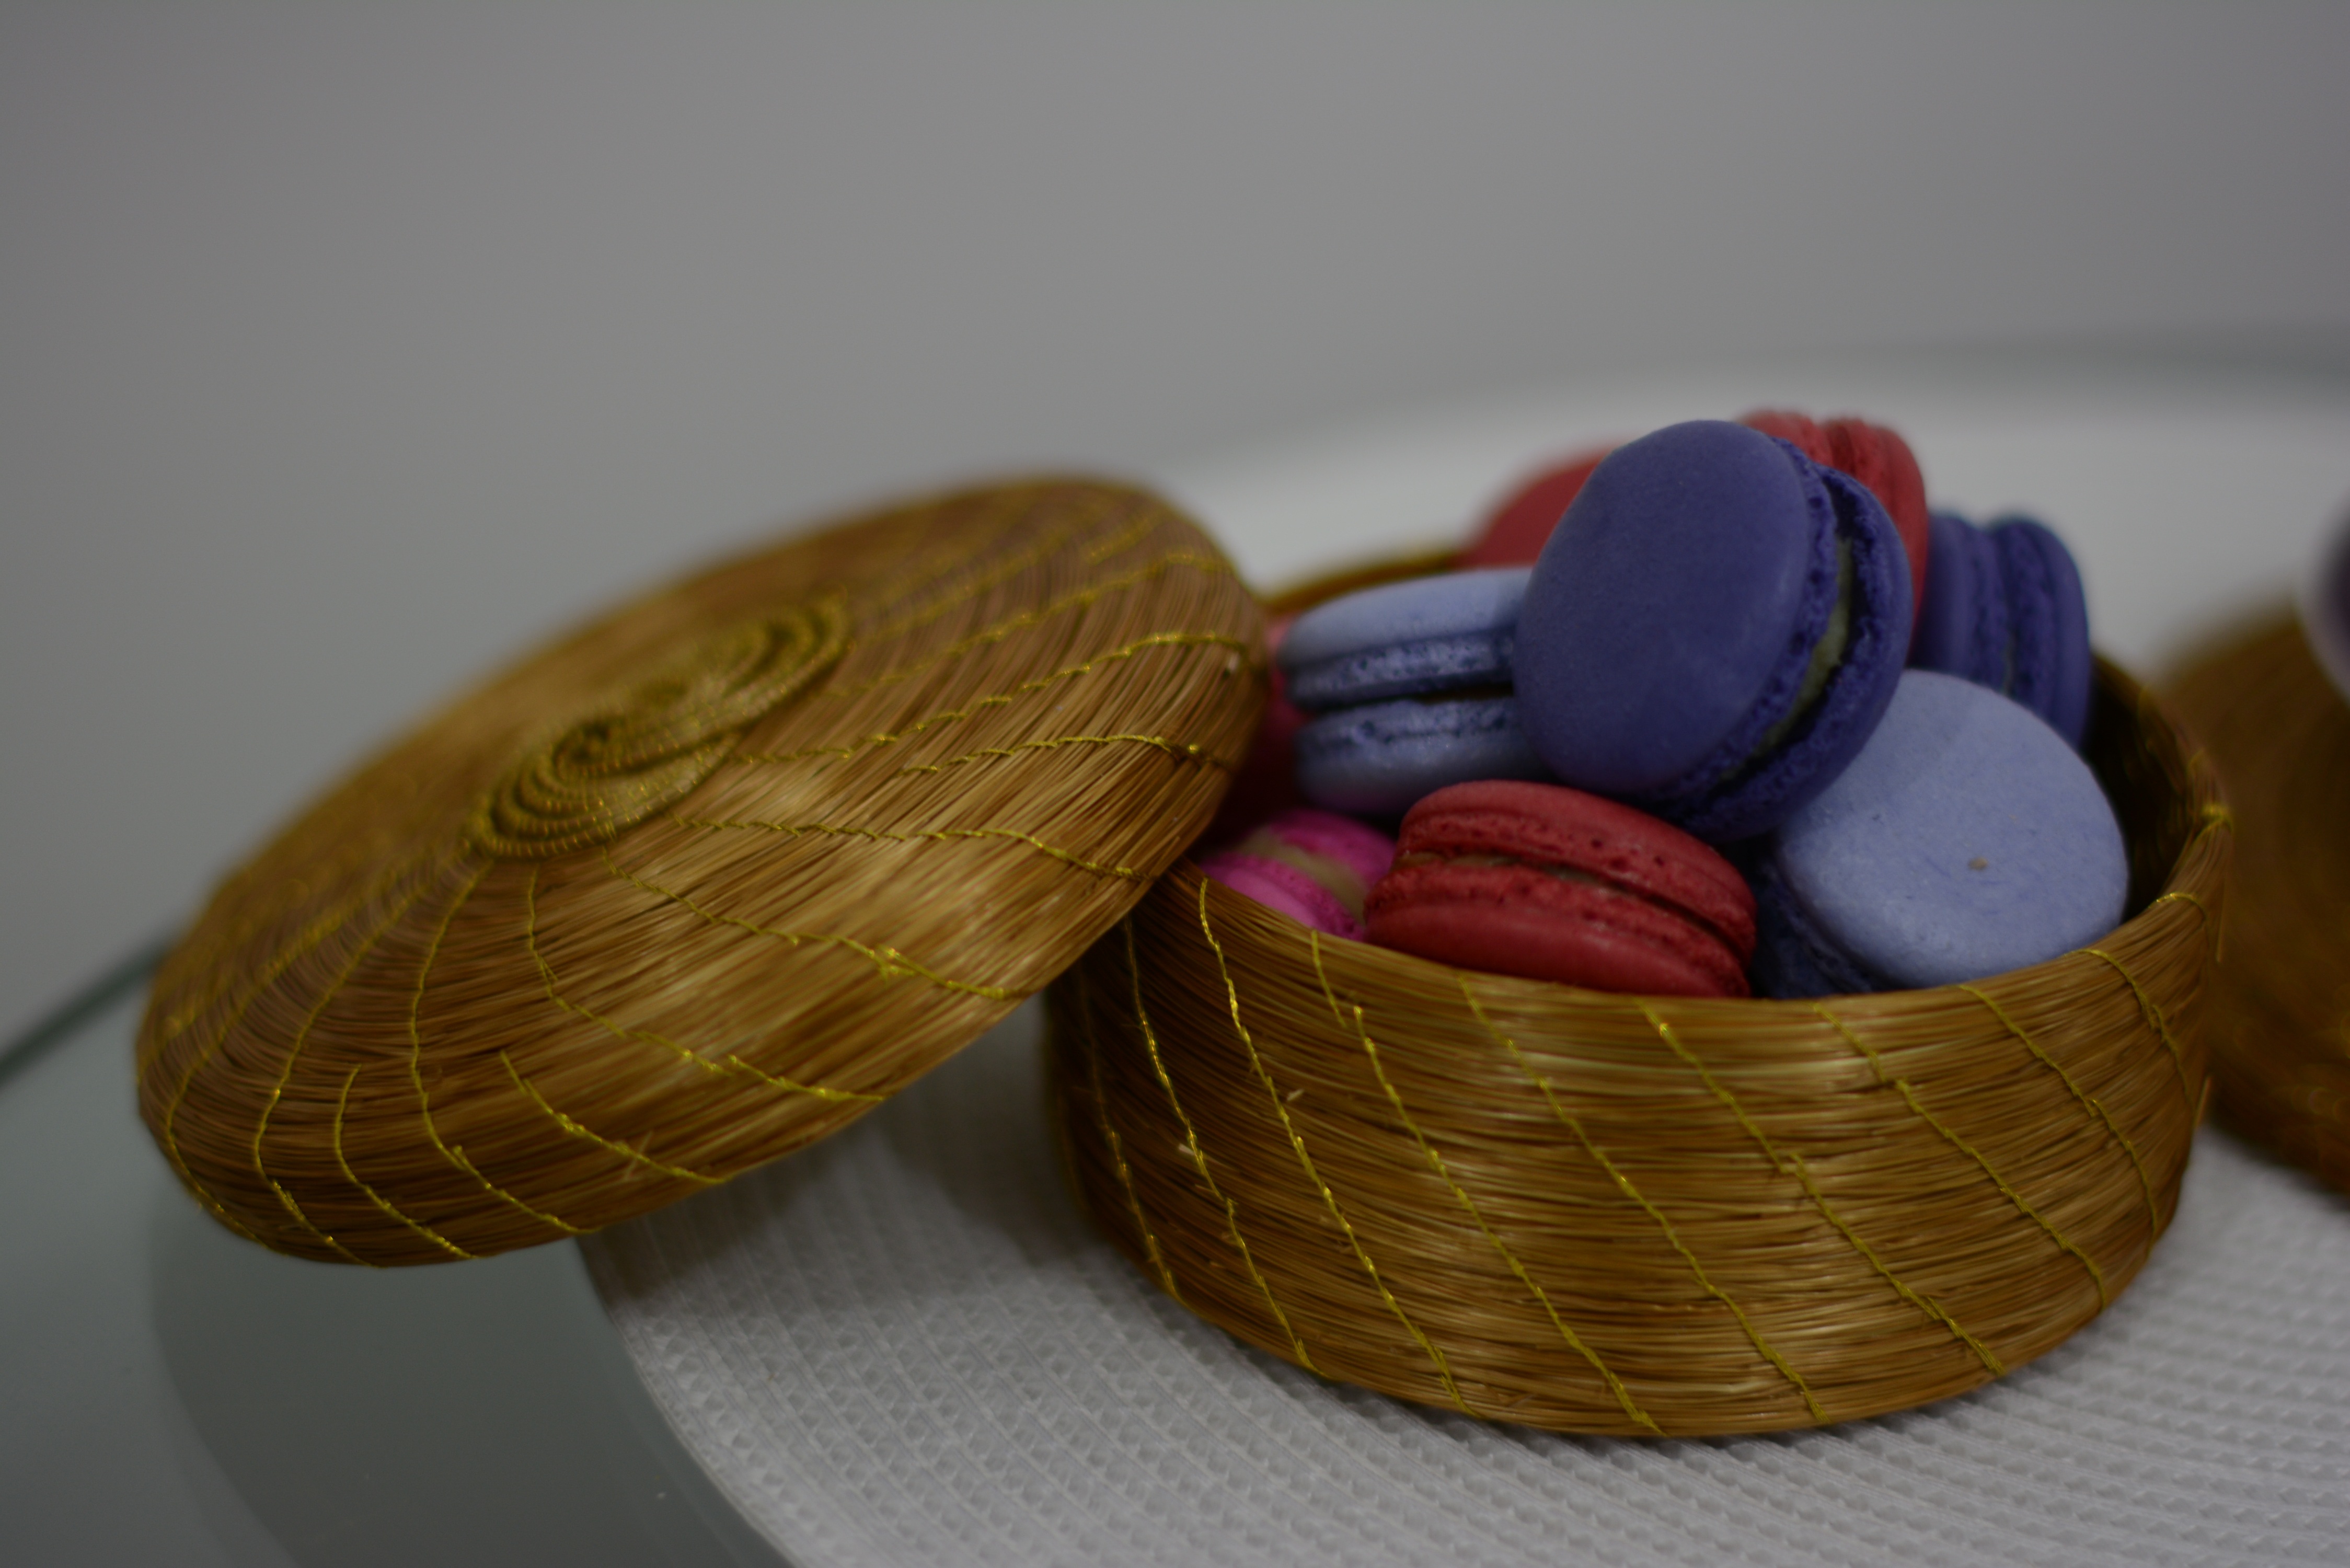
food, color, macaron, material, thread, jewellery, textile, art, french, candy, fashion accessory